European storm petrel

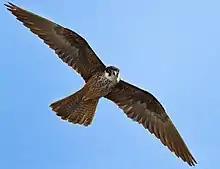
The Eleanora's falcon is a local predator on some Mediterranean islands.

The storm petrel normally flies within of the water surface and typically feeds by picking items off the sea as it patters over the surface. Birds have been observed diving for food to a depth of not more than . and it is claimed, using indirect measurements, that the Mediterranean subspecies reaches depths of up to ). A bird may range up to over the course of two or three days in search of food. Although the bird usually feeds during the day, in the breeding season petrels will often feed at night close to the shore.